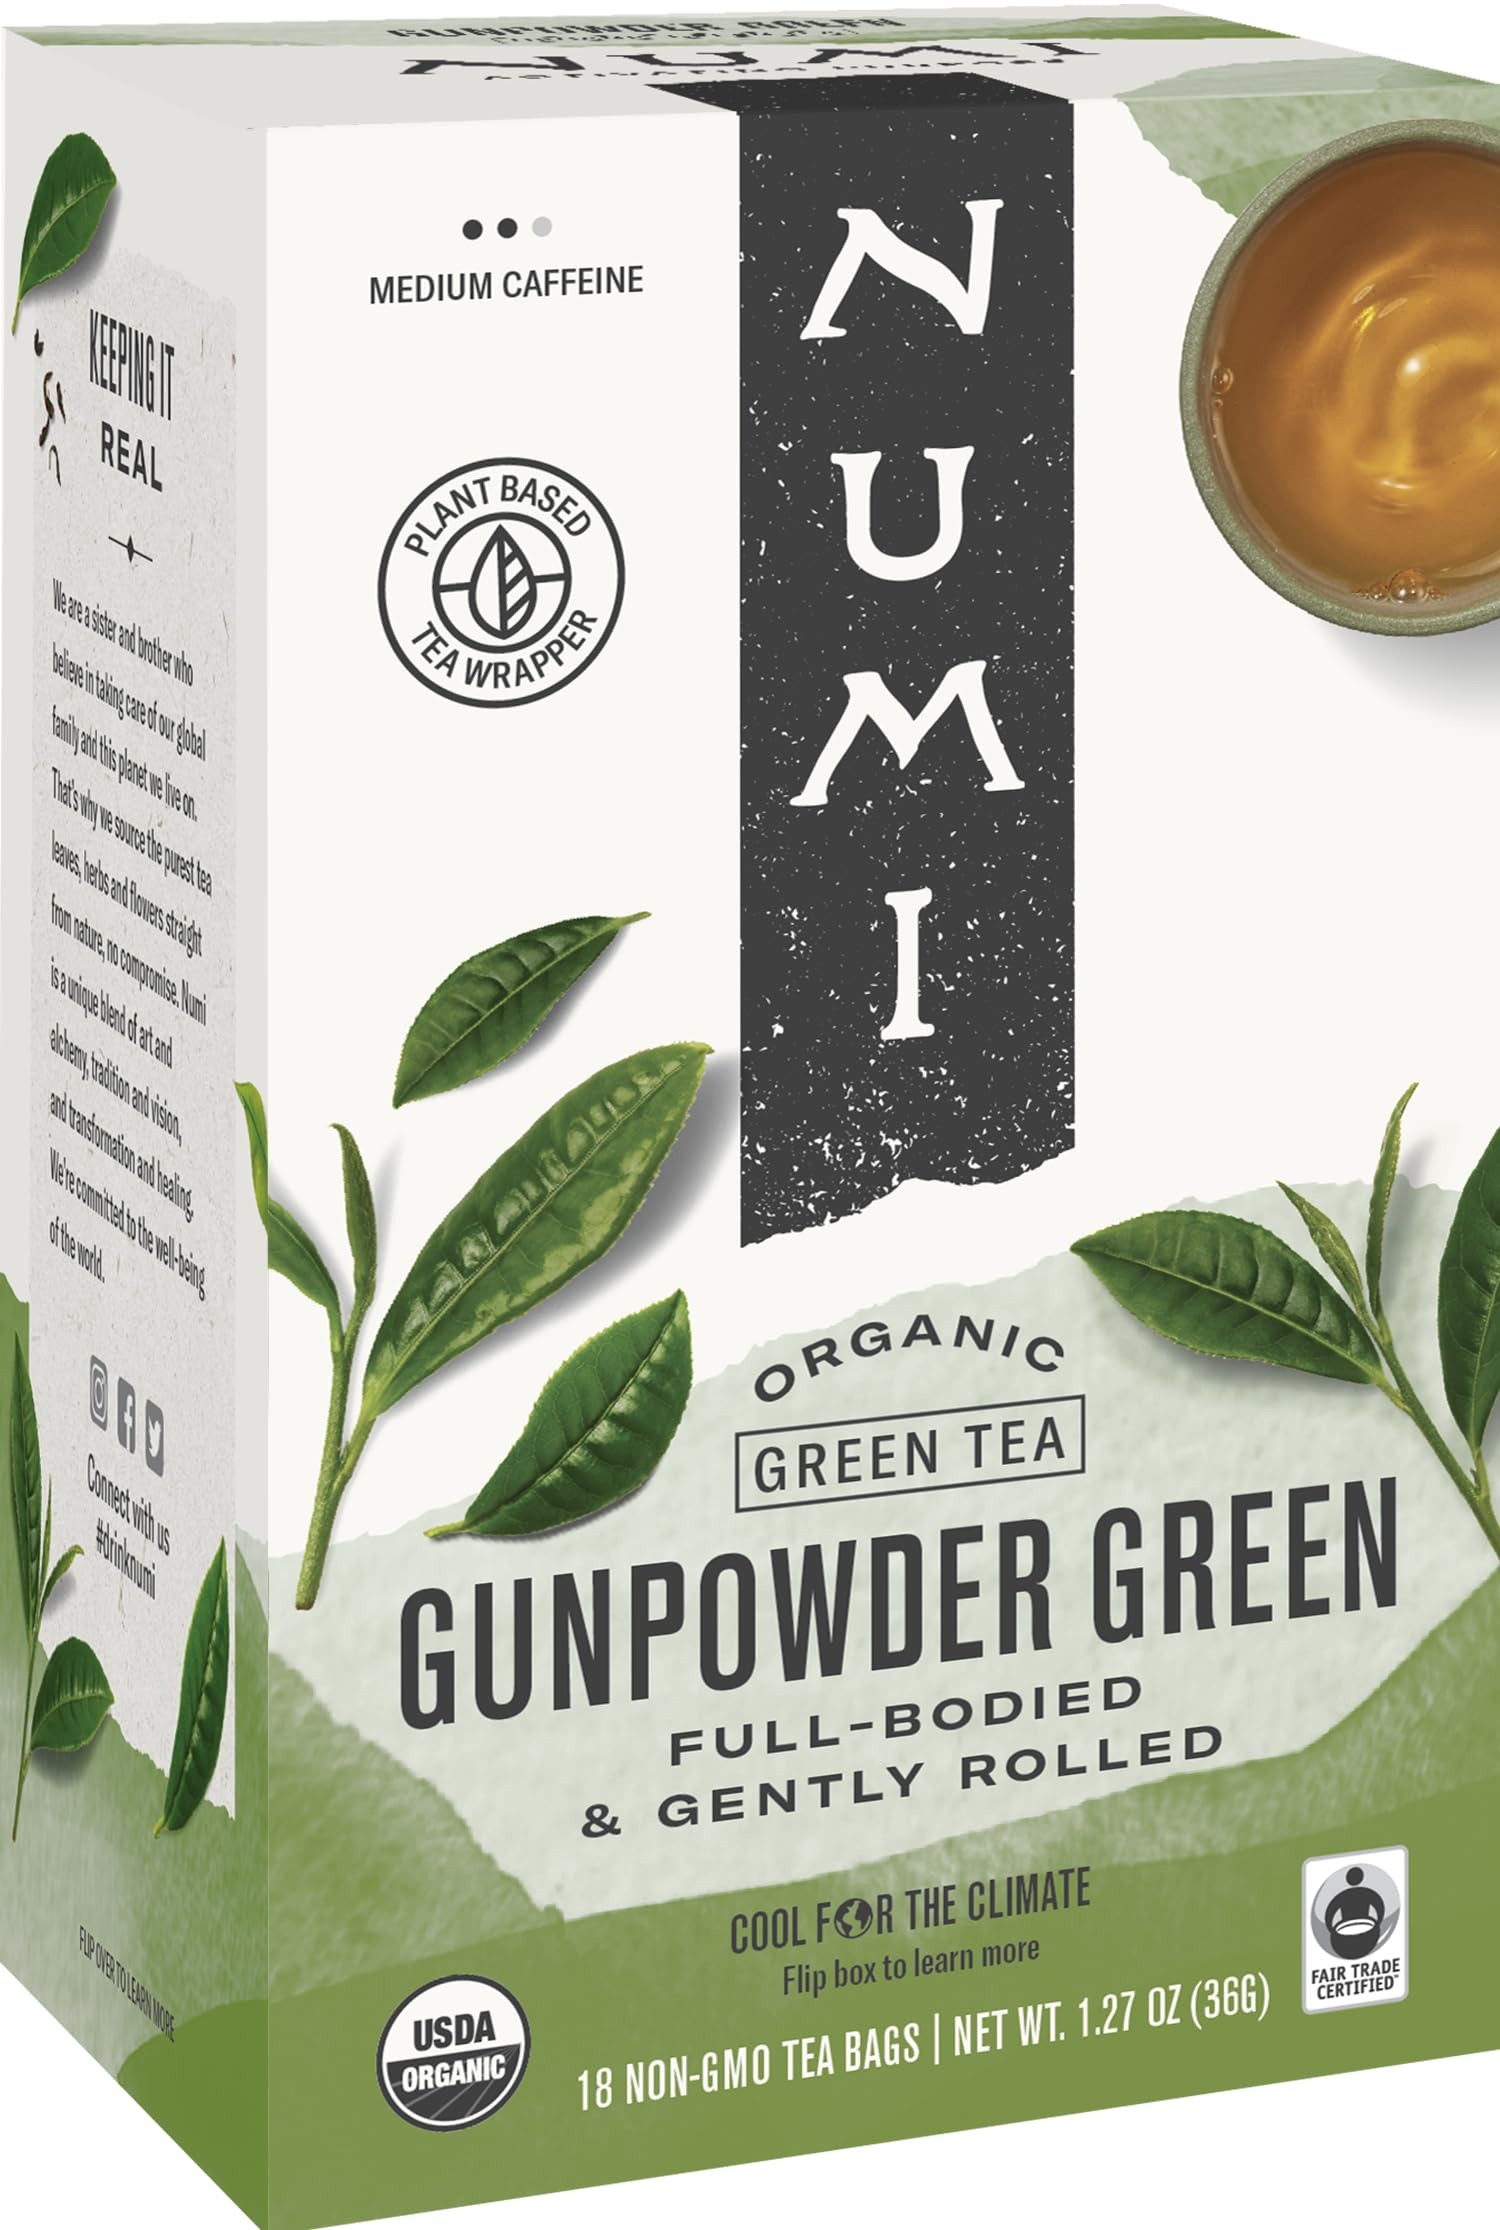
Item Name: Numi Organic Gunpowder Green Tea,18 Count (Case of 6)
Bullet Point: Gunpowder Green
Value: 6.0
Unit: Count

Price: 46.76